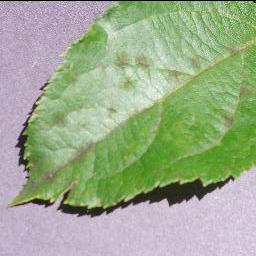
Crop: apple
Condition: scab